Grey Towers Castle

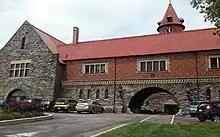
Murphy Hall on the modern Arcadia campus

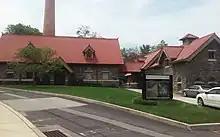
Spruance Hall on the modern Arcadia campus

From the time that the castle was built, there have been other buildings on the estate. These historic buildings (the ones that existed before Beaver College purchased the estate) that are still standing include Murphy Hall (previously the stables on the Harrison Estate), Blankley Hall (previously Blake Hall, so named by Beaver College, and the gatehouse on the Harrison Estate) and Spruance Hall (previously the engineer's building on the Harrison Estate).